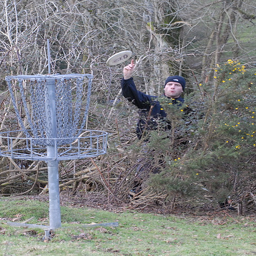
A young man standing in bushes reaching for a disc.
A man is throwing a Frisbee from the woods.
A young man playing disc frisbee and throwing from some bushes.
A man playing Frisbee golf in a wooded area.
a person is standing near a feeder outside